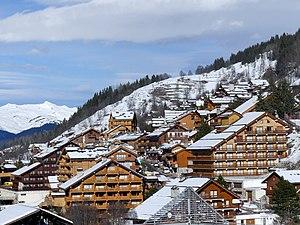
Vue des chalets de Méribel-Centre, en Savoie.
Les Allues est une commune française située dans le sud du département de la Savoie, en région Auvergne-Rhône-Alpes.